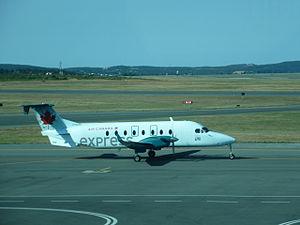
L'aéroport international de Saint-Jean de Terre-Neuve se situe au Canada, à 6 km au nord-ouest de la ville de Saint-Jean de Terre-Neuve à Terre-Neuve-et-Labrador.